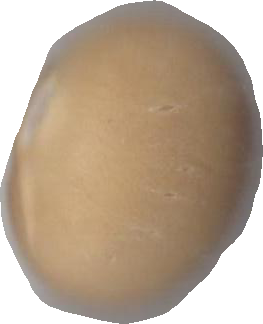
Variety: Dega